Structure of the United States Navy

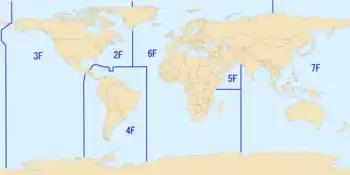
Numbered fleets of the United States Navy

Fleets in the United States Navy take on the role of force provider; they do not carry out military operations independently, rather they train and maintain naval units that will subsequently be provided to the naval forces component of each Unified Combatant Command. While not widely publicized, groups of ships departing U.S. waters for operational missions gain a Task force type designation, almost always with the Second or Third Fleets. On entry into another numbered fleet's area of responsibility, they are redesignated as a task group from that fleet. For example, a carrier task group departing the Eastern Seaboard for the Mediterranean might start out as Task Group 20.1; on crossing the mid-Atlantic boundary between Fleet Forces Command and United States Naval Forces Europe - Naval Forces Africa, it might become ('inchop') Task Group 60.1.